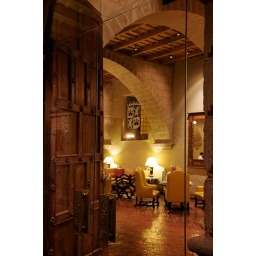
Modern glass doors flanked by original wooden doors lead to the hotel lobby - Hotel Monasterio, Cusco